List of tourist attractions in Udaipur

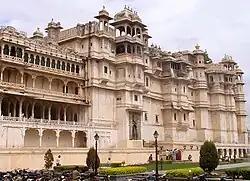
City Palace, Udaipur

City Palace, a 400-year-old palace, is located on the east bank of the Lake Pichola. It comprises a series of vilas, halls, gateways, courtyards, overlapping parations, terraces, corridors and gardens. Monuments like the Lake Palace, Jag Mandir, Jagdish Temple, Monsoon Palace, and Neemach Mata temple, are all in the vicinity of the palace complex. City palace was also used for shooting of movies like Octopussy and Goliyon Ki Raasleela Ram-Leela. A 1991 documentary film called "Jag Mandir" consists of footage of an elaborate theatrical performance for the Maharana Arvind Singh Mewar at the City Palace staged by André Heller.